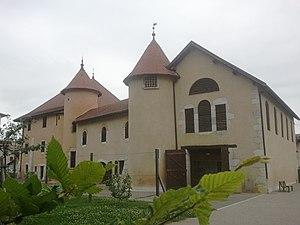
Manoir de Novel
Guillaume Iᵉʳ de Genève, né vers 1132 et décédé le 25 juillet 1195, est comte de Genève de 1178 à 1195, à la suite de son père Amédée Iᵉʳ.
Le château de Novel ou manoir de Novel est une ancienne maison forte du XIIᵉ siècle qui se dresse sur la commune d'Annecy dans le département de la Haute-Savoie, en région Auvergne-Rhône-Alpes.
Guillaume II, né vers 1185 et mort le 25 novembre 1252, est un comte de Genève de 1220 ou 1225 à 1252, à la suite de son frère Humbert de Genève.
Humbert de Genève, né avant 1174 et mort avant 1225, est comte de Genève de 1195 à 1220, à la suite de son père Guillaume Iᵉʳ de Genève.
Annecy est une ville française, chef-lieu et préfecture du département de la Haute-Savoie en région Auvergne-Rhône-Alpes. Au nord des Alpes françaises, après Genève à 40 km au nord, Annecy fait partie de l'axe des agglomérations du sillon alpin en alignement avec Chambéry puis Valence et Grenoble.
Ce tableau présente la liste de tous les monuments historiques classés ou inscrits dans la ville d'Annecy, Haute-Savoie, en France.